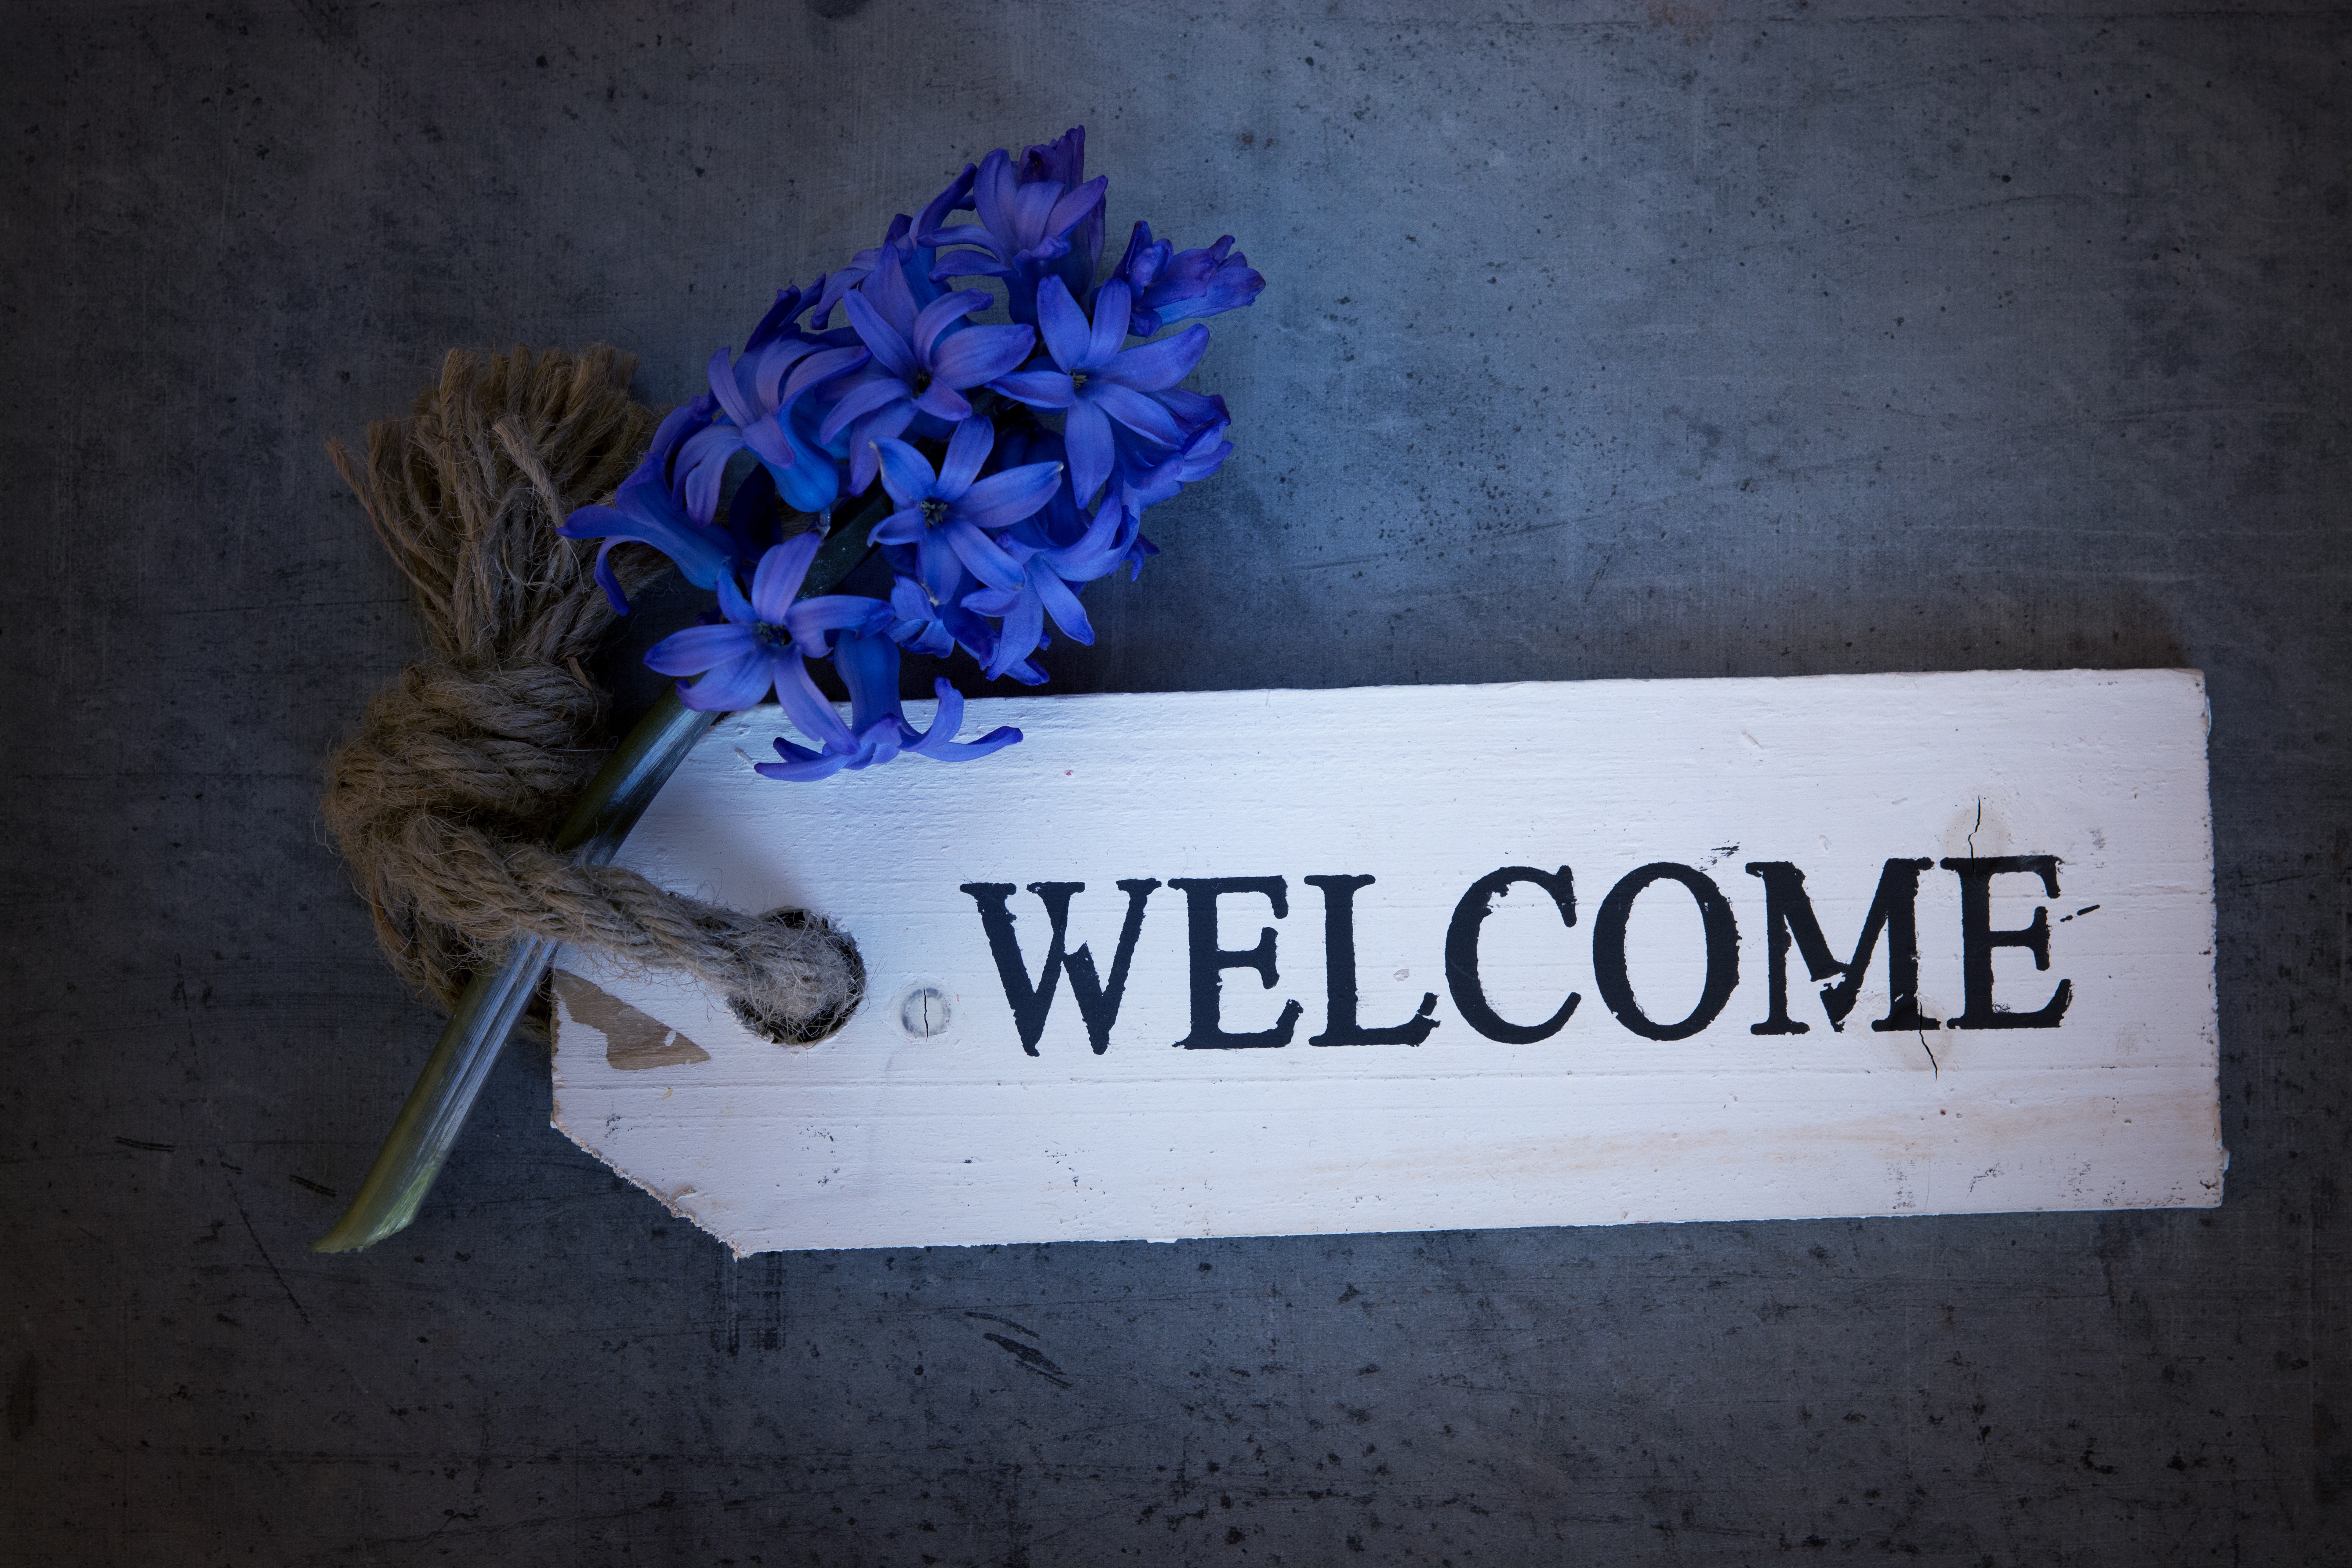
white, flower, number, color, blue, close, blue flower, flowers, font, art, shield, welcome, fragrant, labeled, hyacinth, spring flower, wooden sign, blue flowers, schnittblume, fragrant flower, white sign, block letters